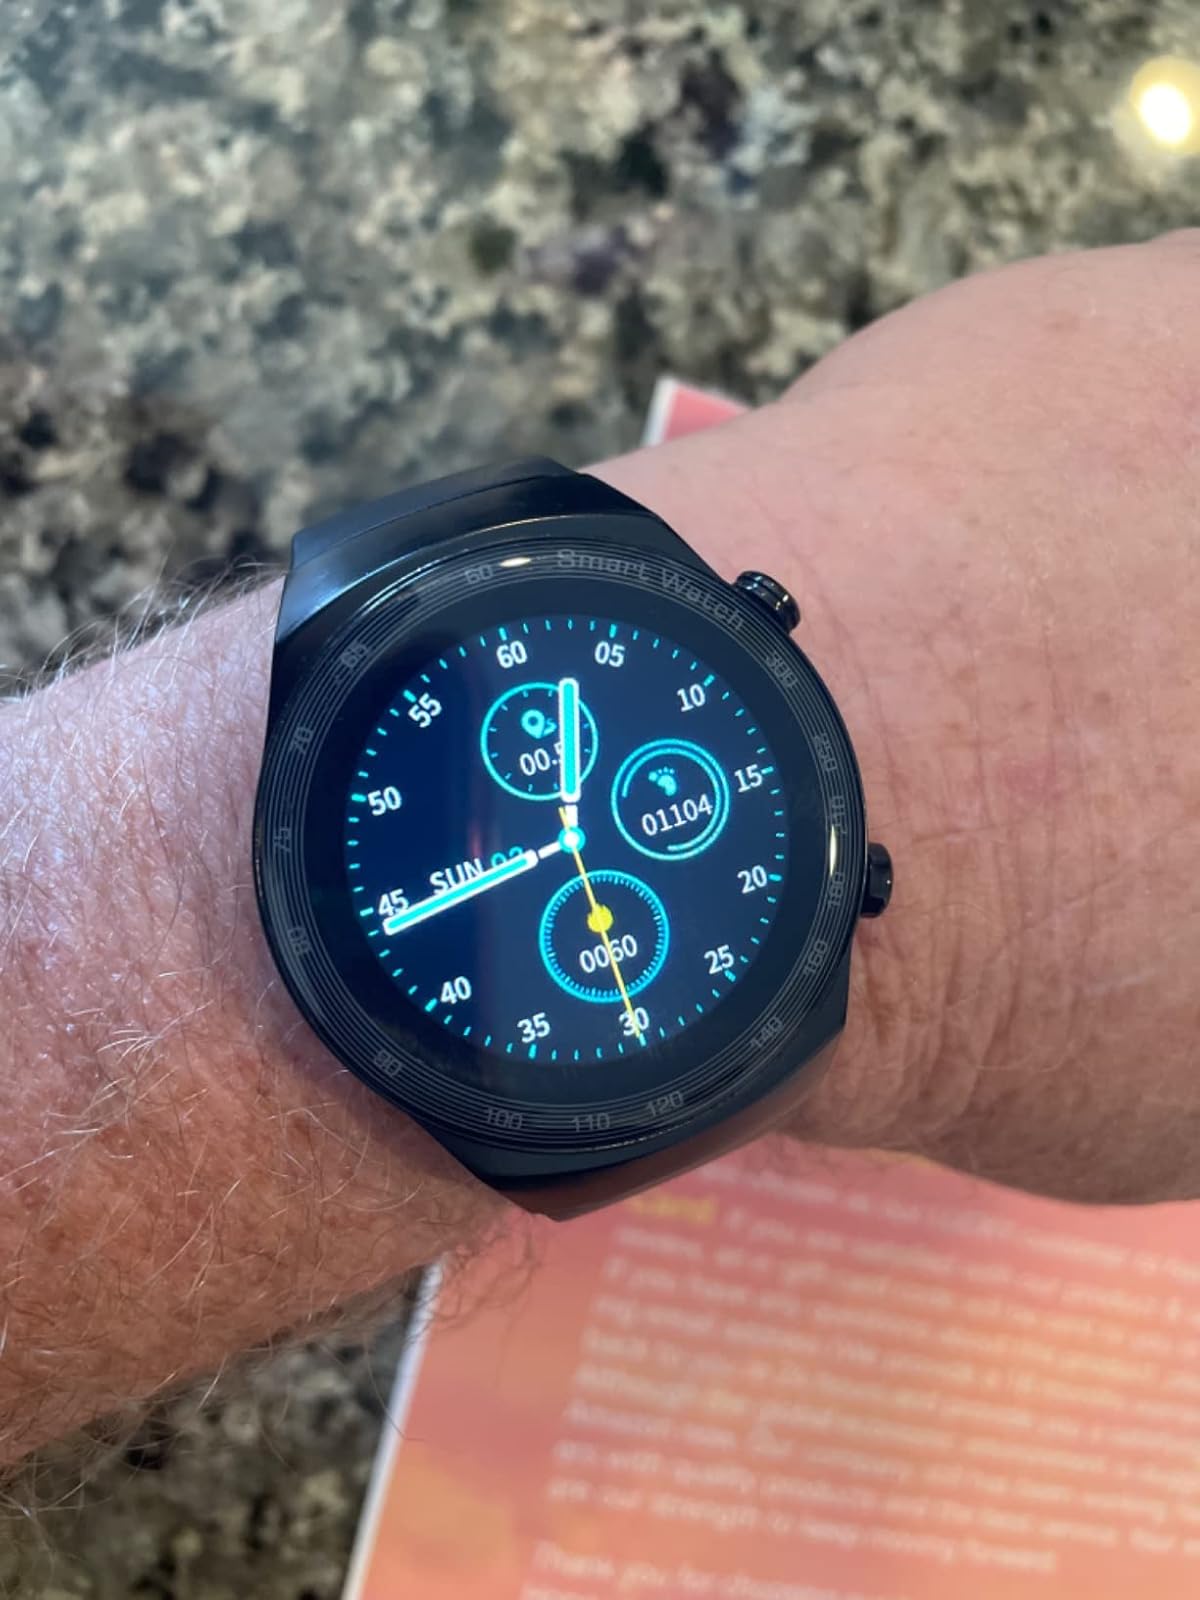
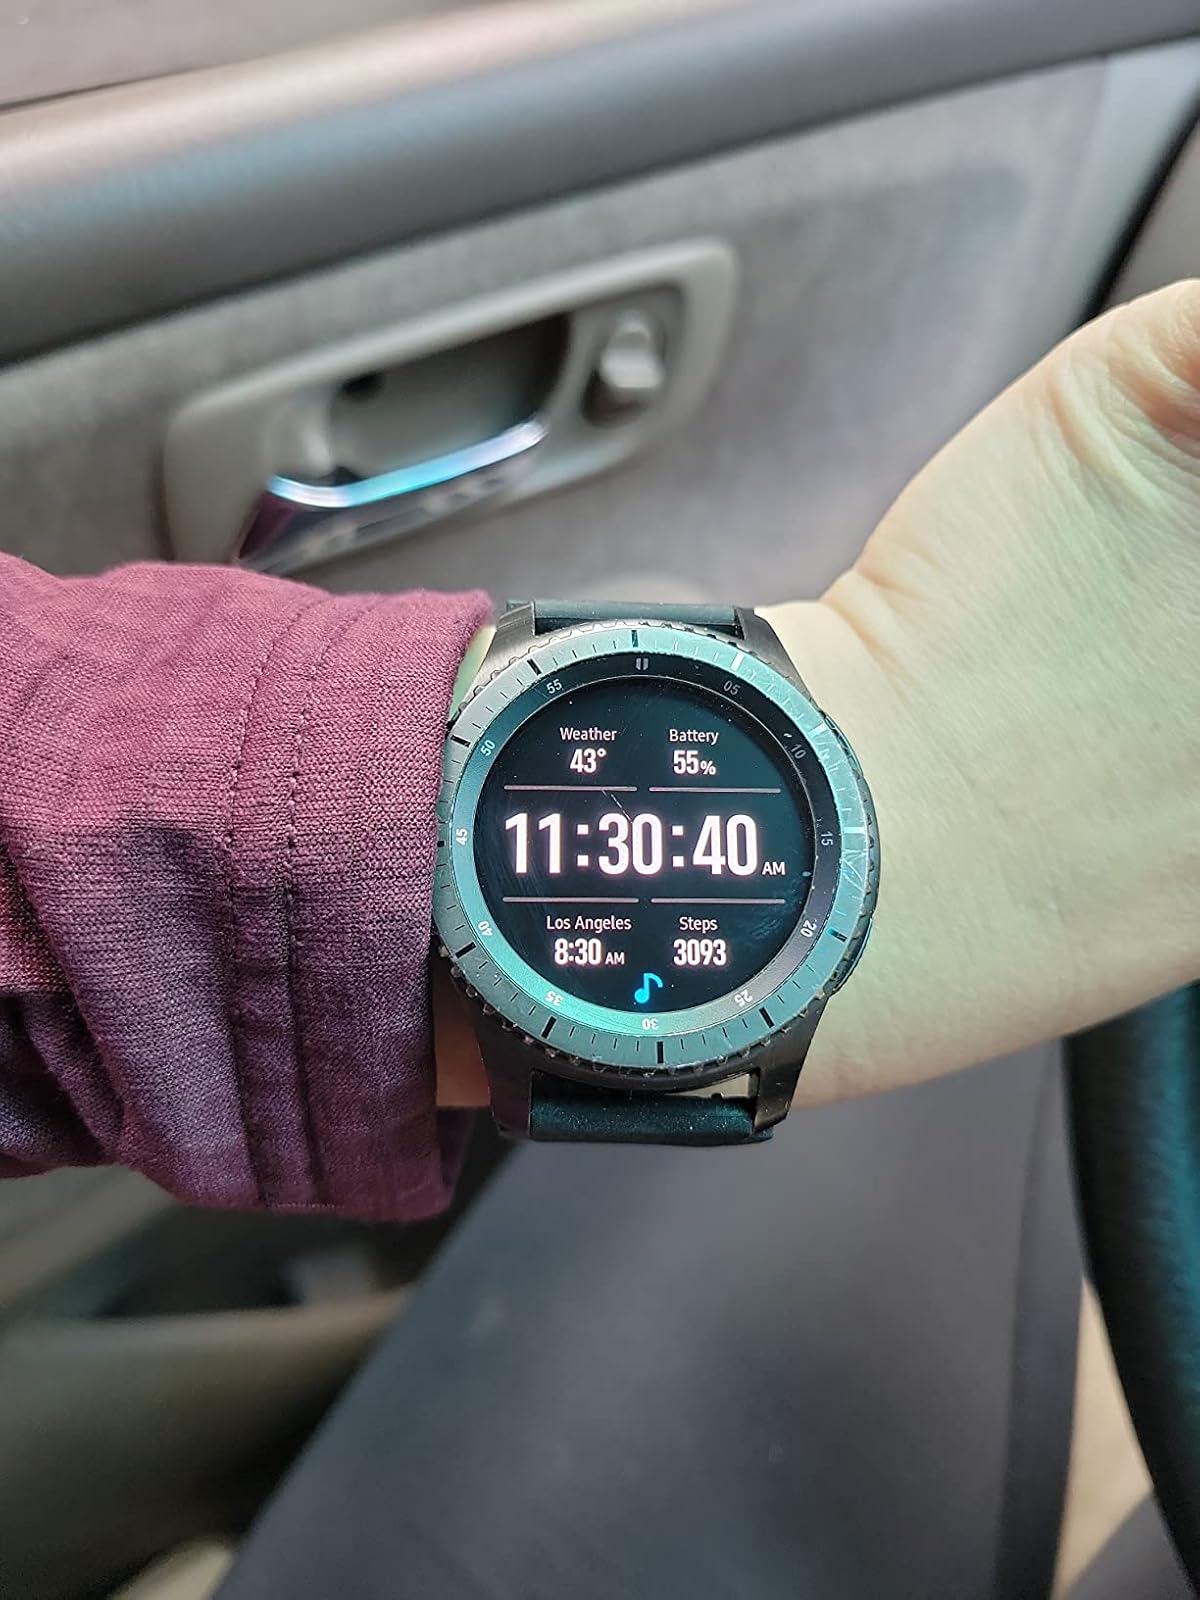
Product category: smartwatch
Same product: no